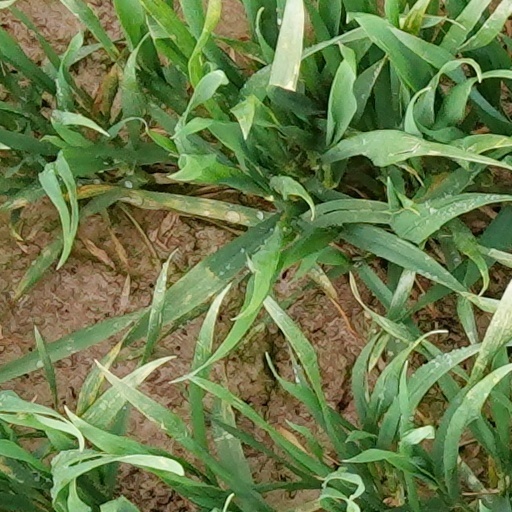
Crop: wheat